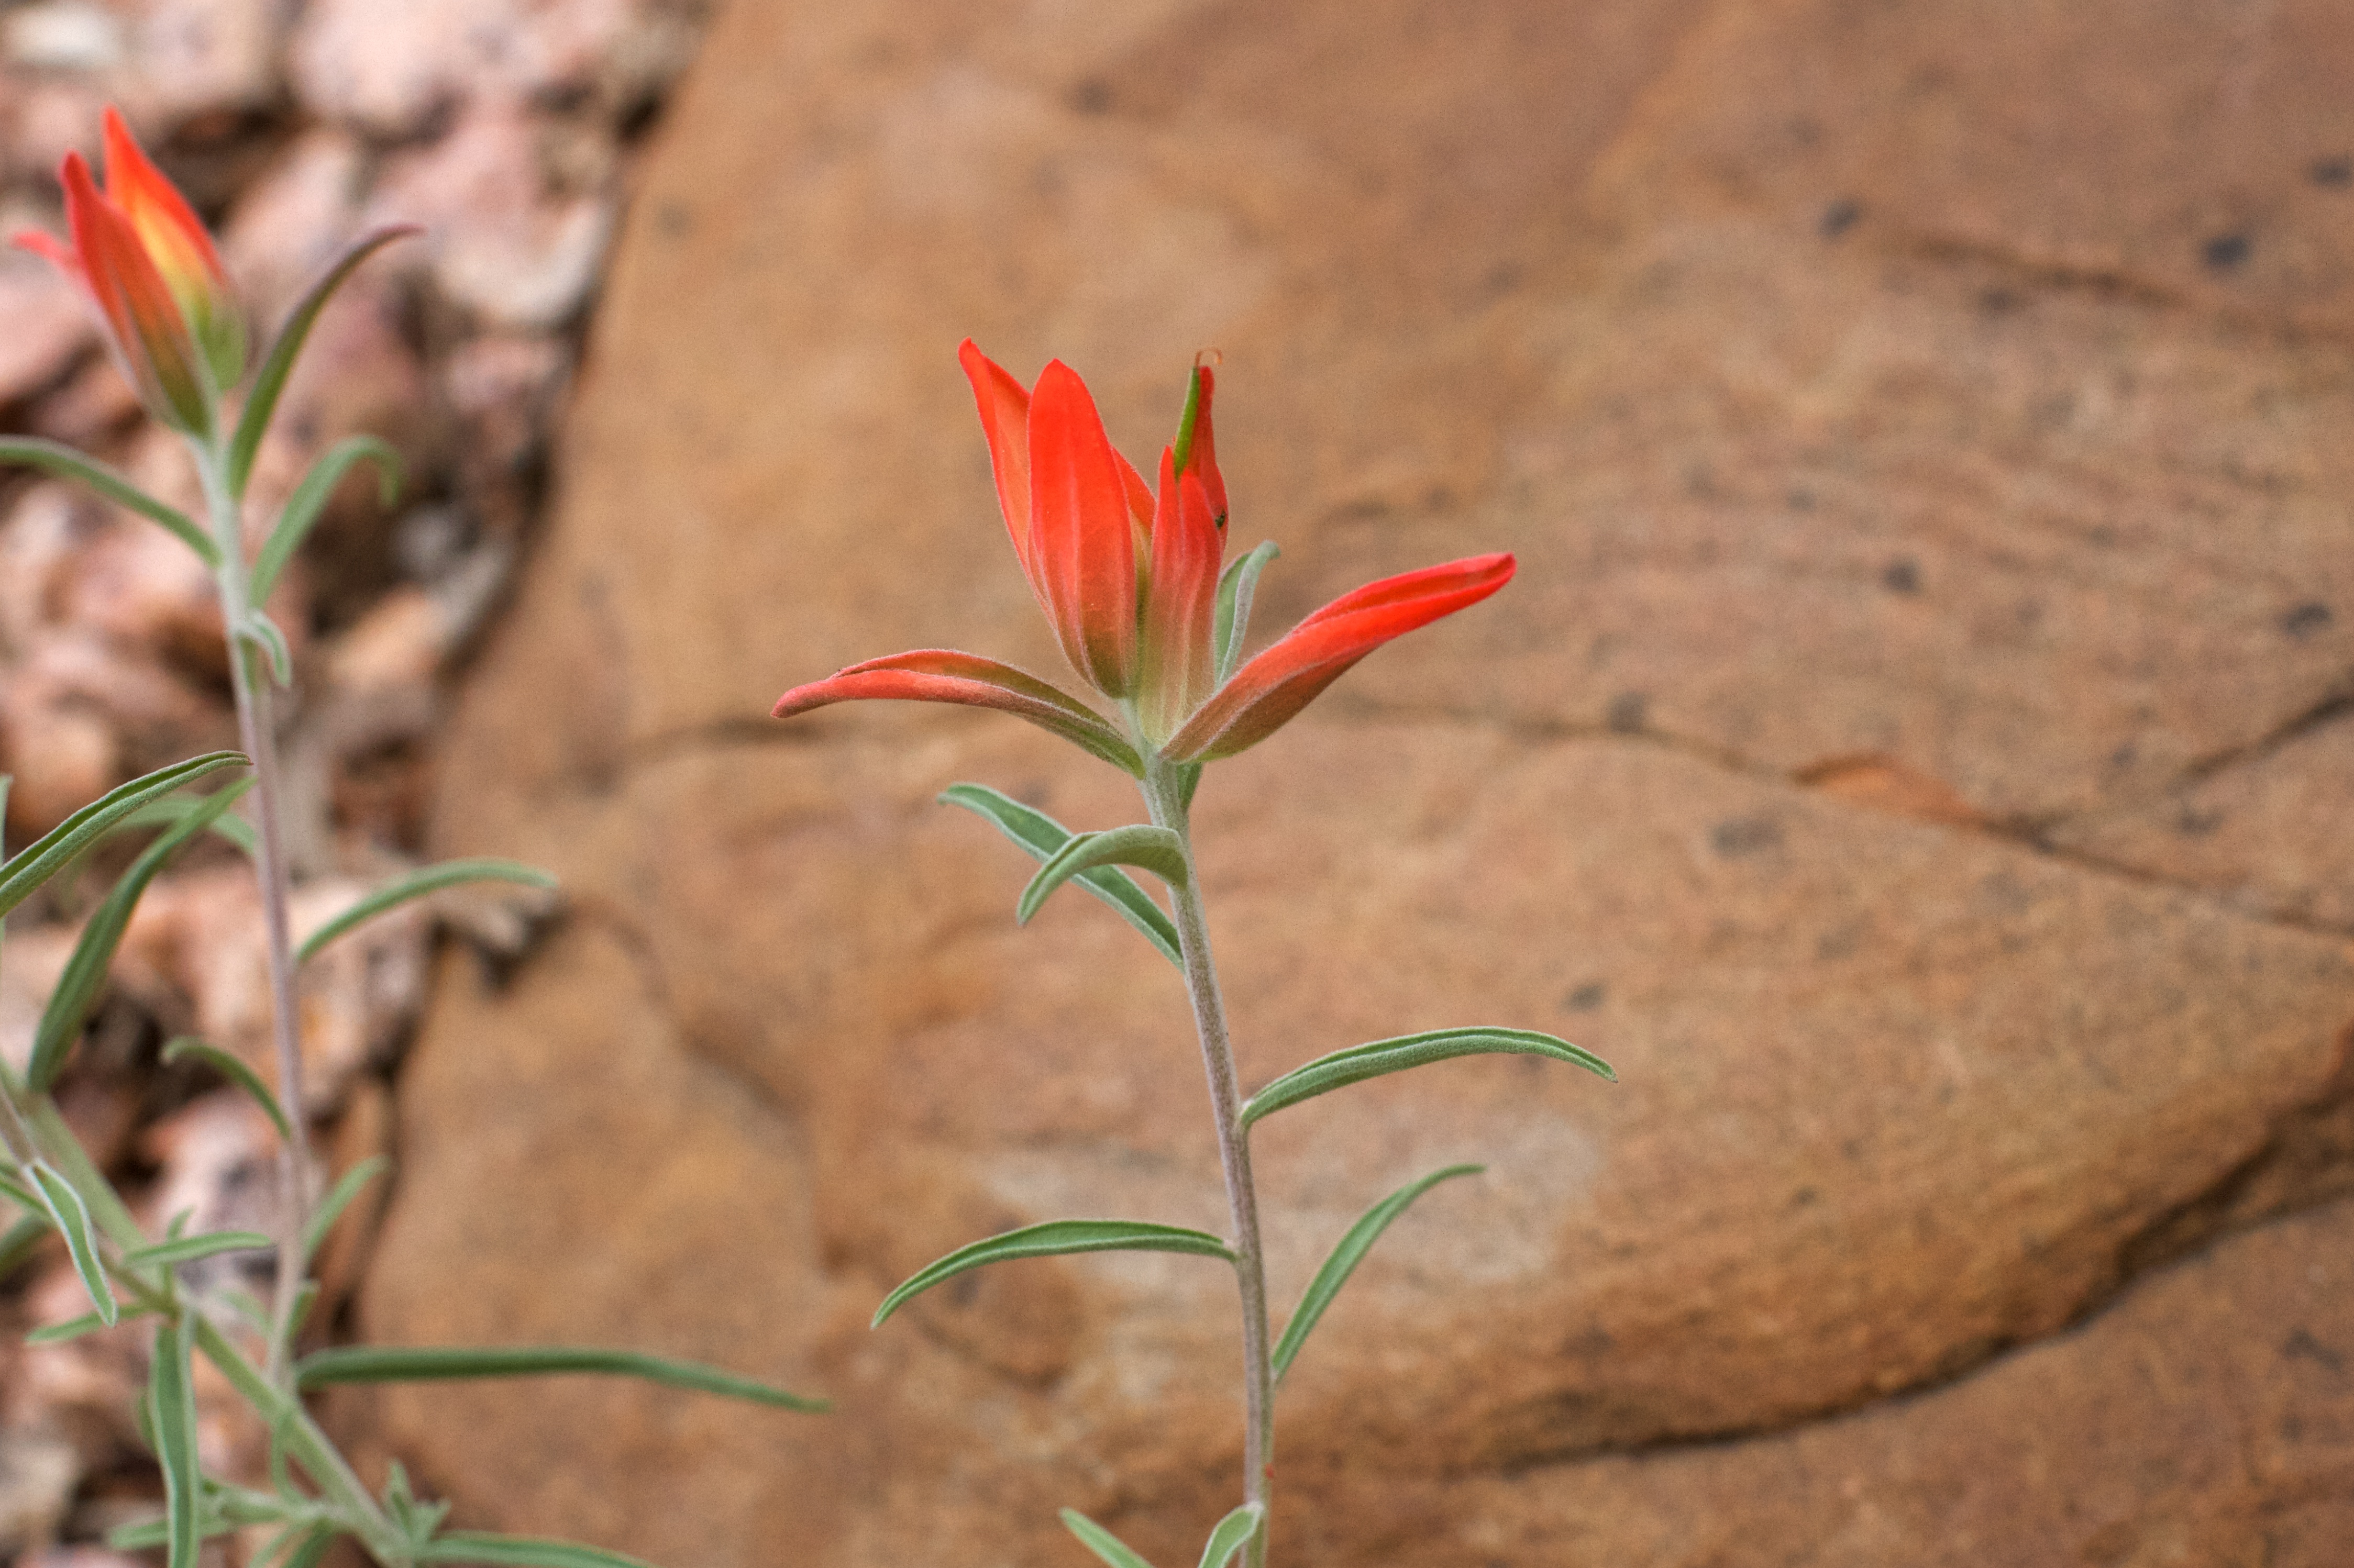
grass, plant, leaf, flower, herb, soil, botany, flora, wildflower, macro photography, flowering plant, grass family, plant stem, land plant